Monte Pietraborga

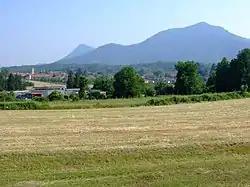
The mountain as seen from Reano countryside

The Pietraborga is mainly a mountain for hikers, and can be reached following a footpath starting from the San Sebastiano chapel in Sangano ("Via delle Prese"). The route follows the South-Eastern slopes passing by the "Cippo De Vitis" (460 m), a memorial monument devoted to the Italian partisan Sergio De Vitis, killed by the nazist troops in 1944. There are also shorter ways to reach the summit: one starts from the village of Pratovigero (Trana), easily crossing the Colle Damone (758 m), and another from the Prese di Piossasco, following the South ridge of Pietraborga. A little less easy way, after the "Cippo De Vitis", runs on the East ridge of the mountain. Another hiking route is known as "Direttissima", and follows a very steep footpath in the wood which directly connects Pratovigero to the summit.